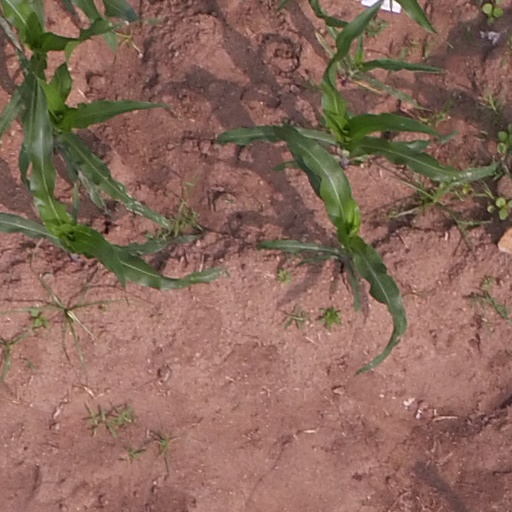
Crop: maize; corn